Millet beer

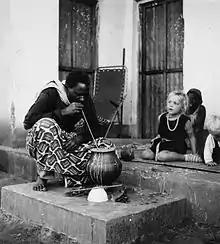
A man drinking pombe on the porch of Bonno Thoden van Velzen (Ibala village, 1967).

Millet beer, also known as Bantu beer, malwa, pombe "Tchouk" or opaque beer, is an alcoholic beverage made from malted millet that is common throughout Africa. Its production process varies across regions and in the southern parts of Africa is more commonly known as umqombothi. Millet beer varies in taste and alcoholic content between ethnic groups. It is served in calabash gourds.